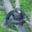
Label: chimpanzee